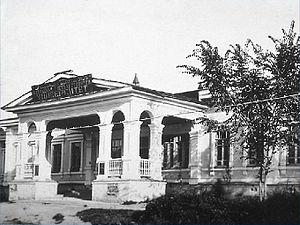
L'Université Nationale Kazakhe Al-Farabi est un établissement d'enseignement supérieur situé à Almaty au Kazakhstan.